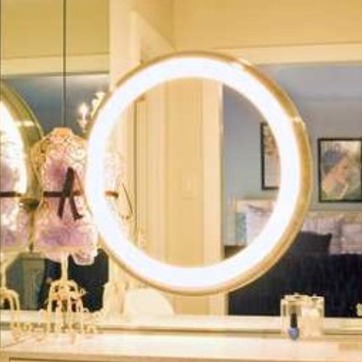
Material: mirror